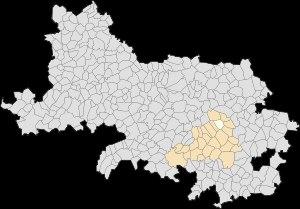
Héninel est une commune française située dans le département du Pas-de-Calais en région Hauts-de-France.